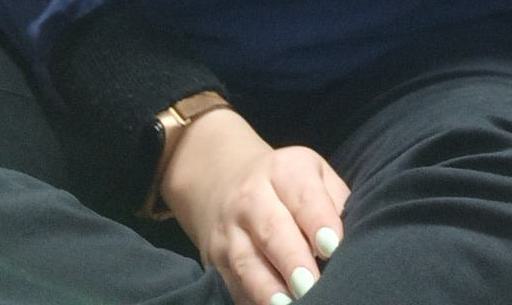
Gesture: no_gesture